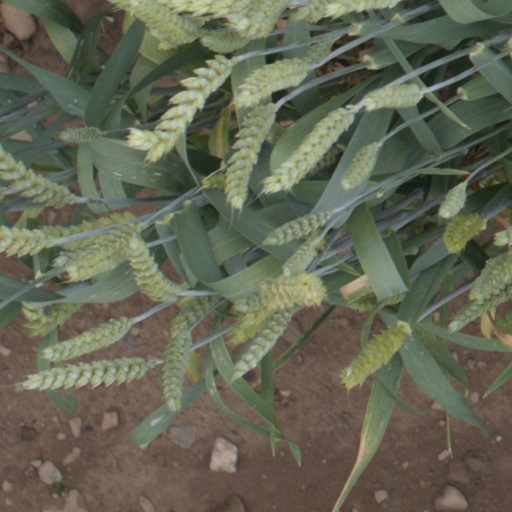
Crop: wheat